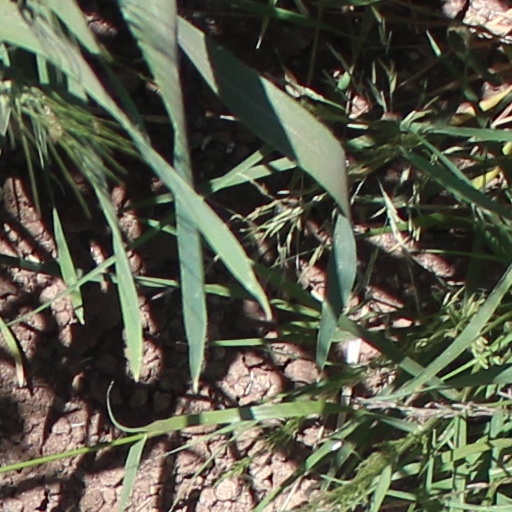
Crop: wheat